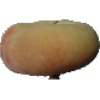
Label: Peach Flat 1